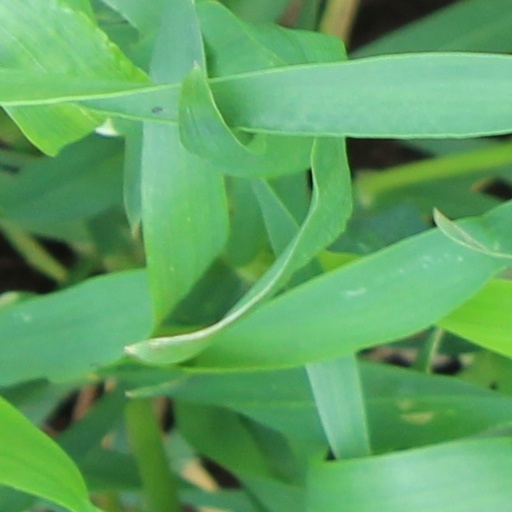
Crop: wheat